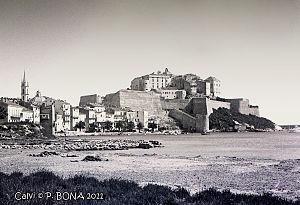
Calvi (Corse) - Vue de Calvi à la Belle époque
Calvi est une commune française située dans la circonscription départementale de la Haute-Corse et le territoire de la collectivité de Corse. Bâtie dans le golfe du même nom, elle se trouve au nord-ouest de l'île et constitue avec l'Île-Rousse l'une des deux agglomérations majeures de Balagne.